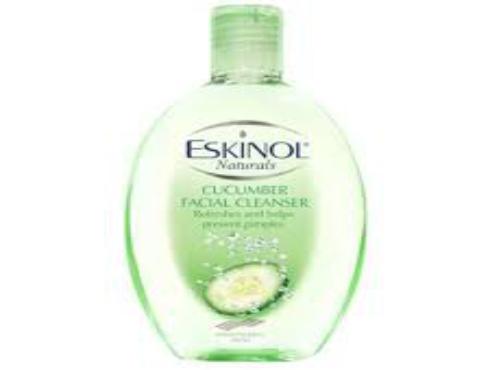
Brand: EskinoL
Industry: Necessities